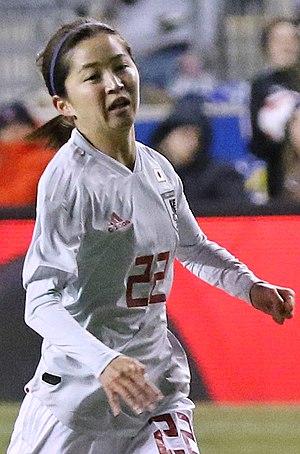
Risa Shimizu, née le 15 juin 1996 à Hyogo, est une footballeuse internationale japonaise évoluant au poste de défenseur. Elle évolue au NTV Beleza.